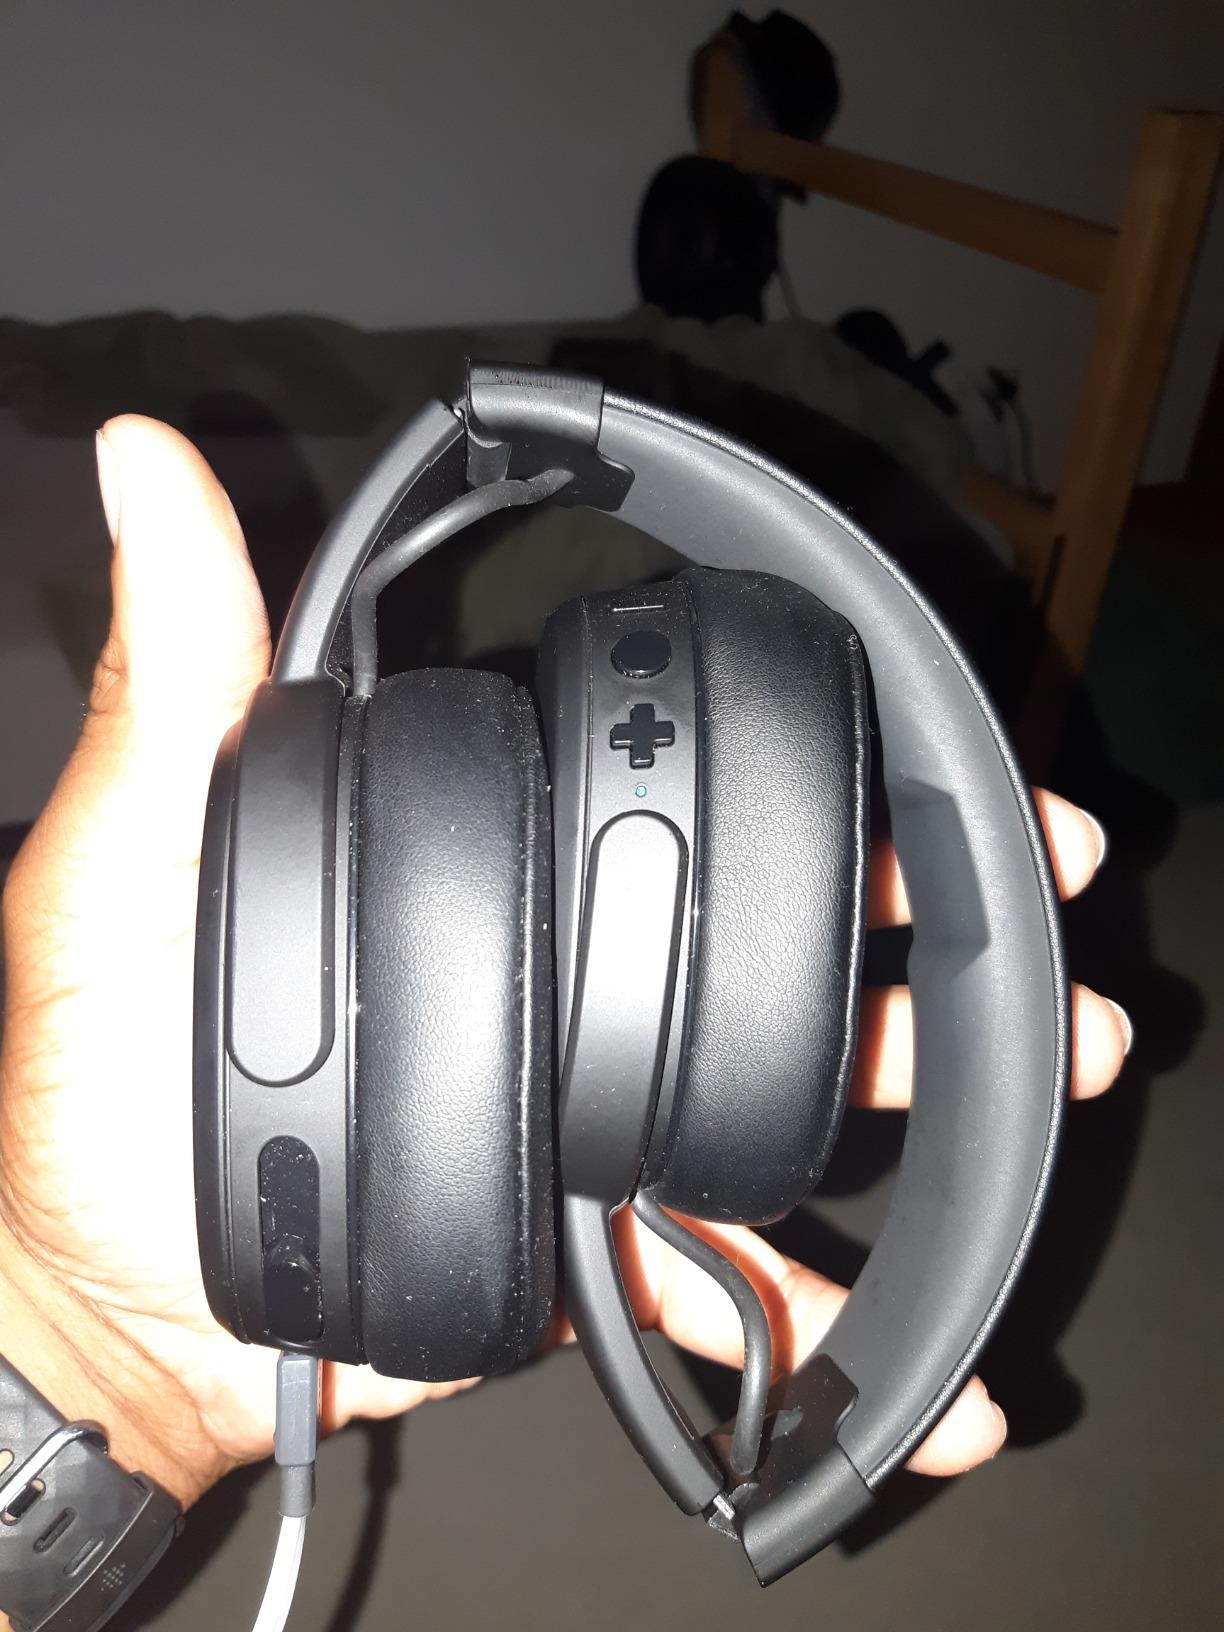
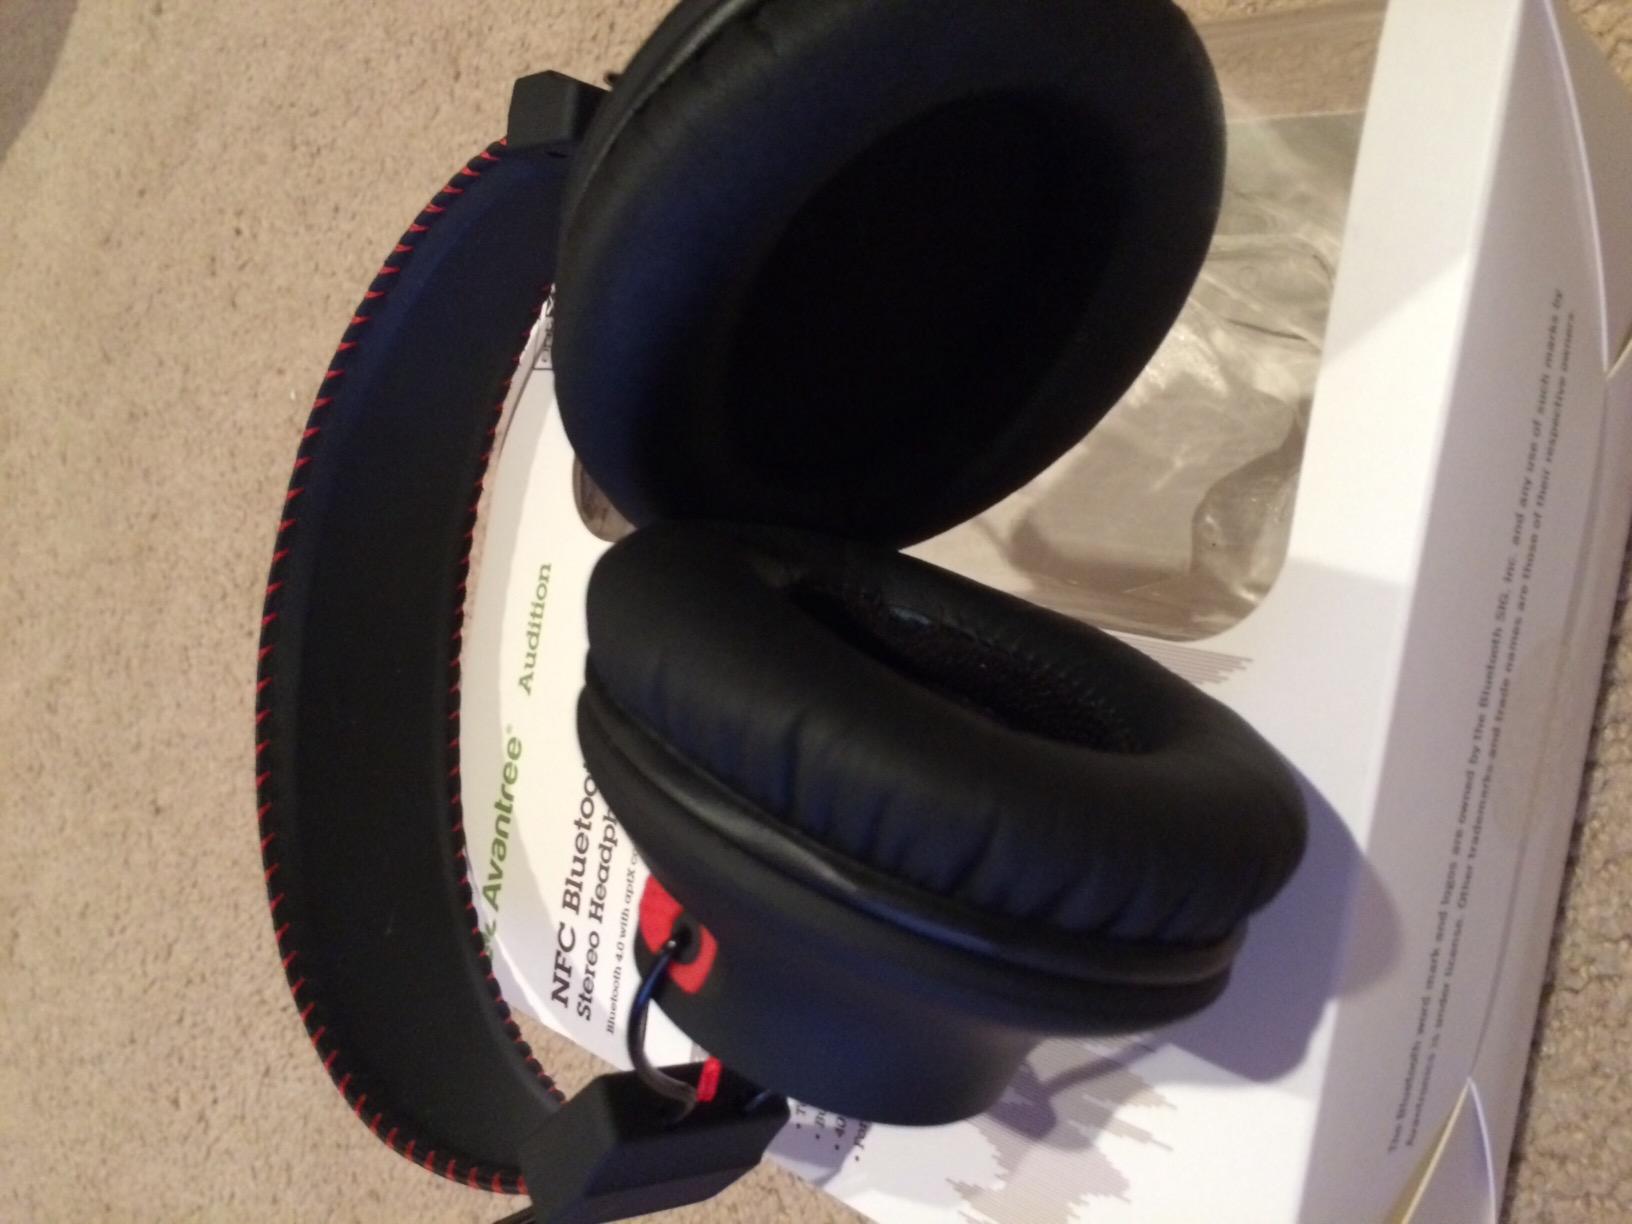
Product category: headphones
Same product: no